Javier Tomeo

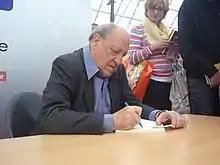

Javier Tomeo (9 September 1932 – 22 June 2013) was a Spanish (Aragonese) essayist, dramatist, and novelist.